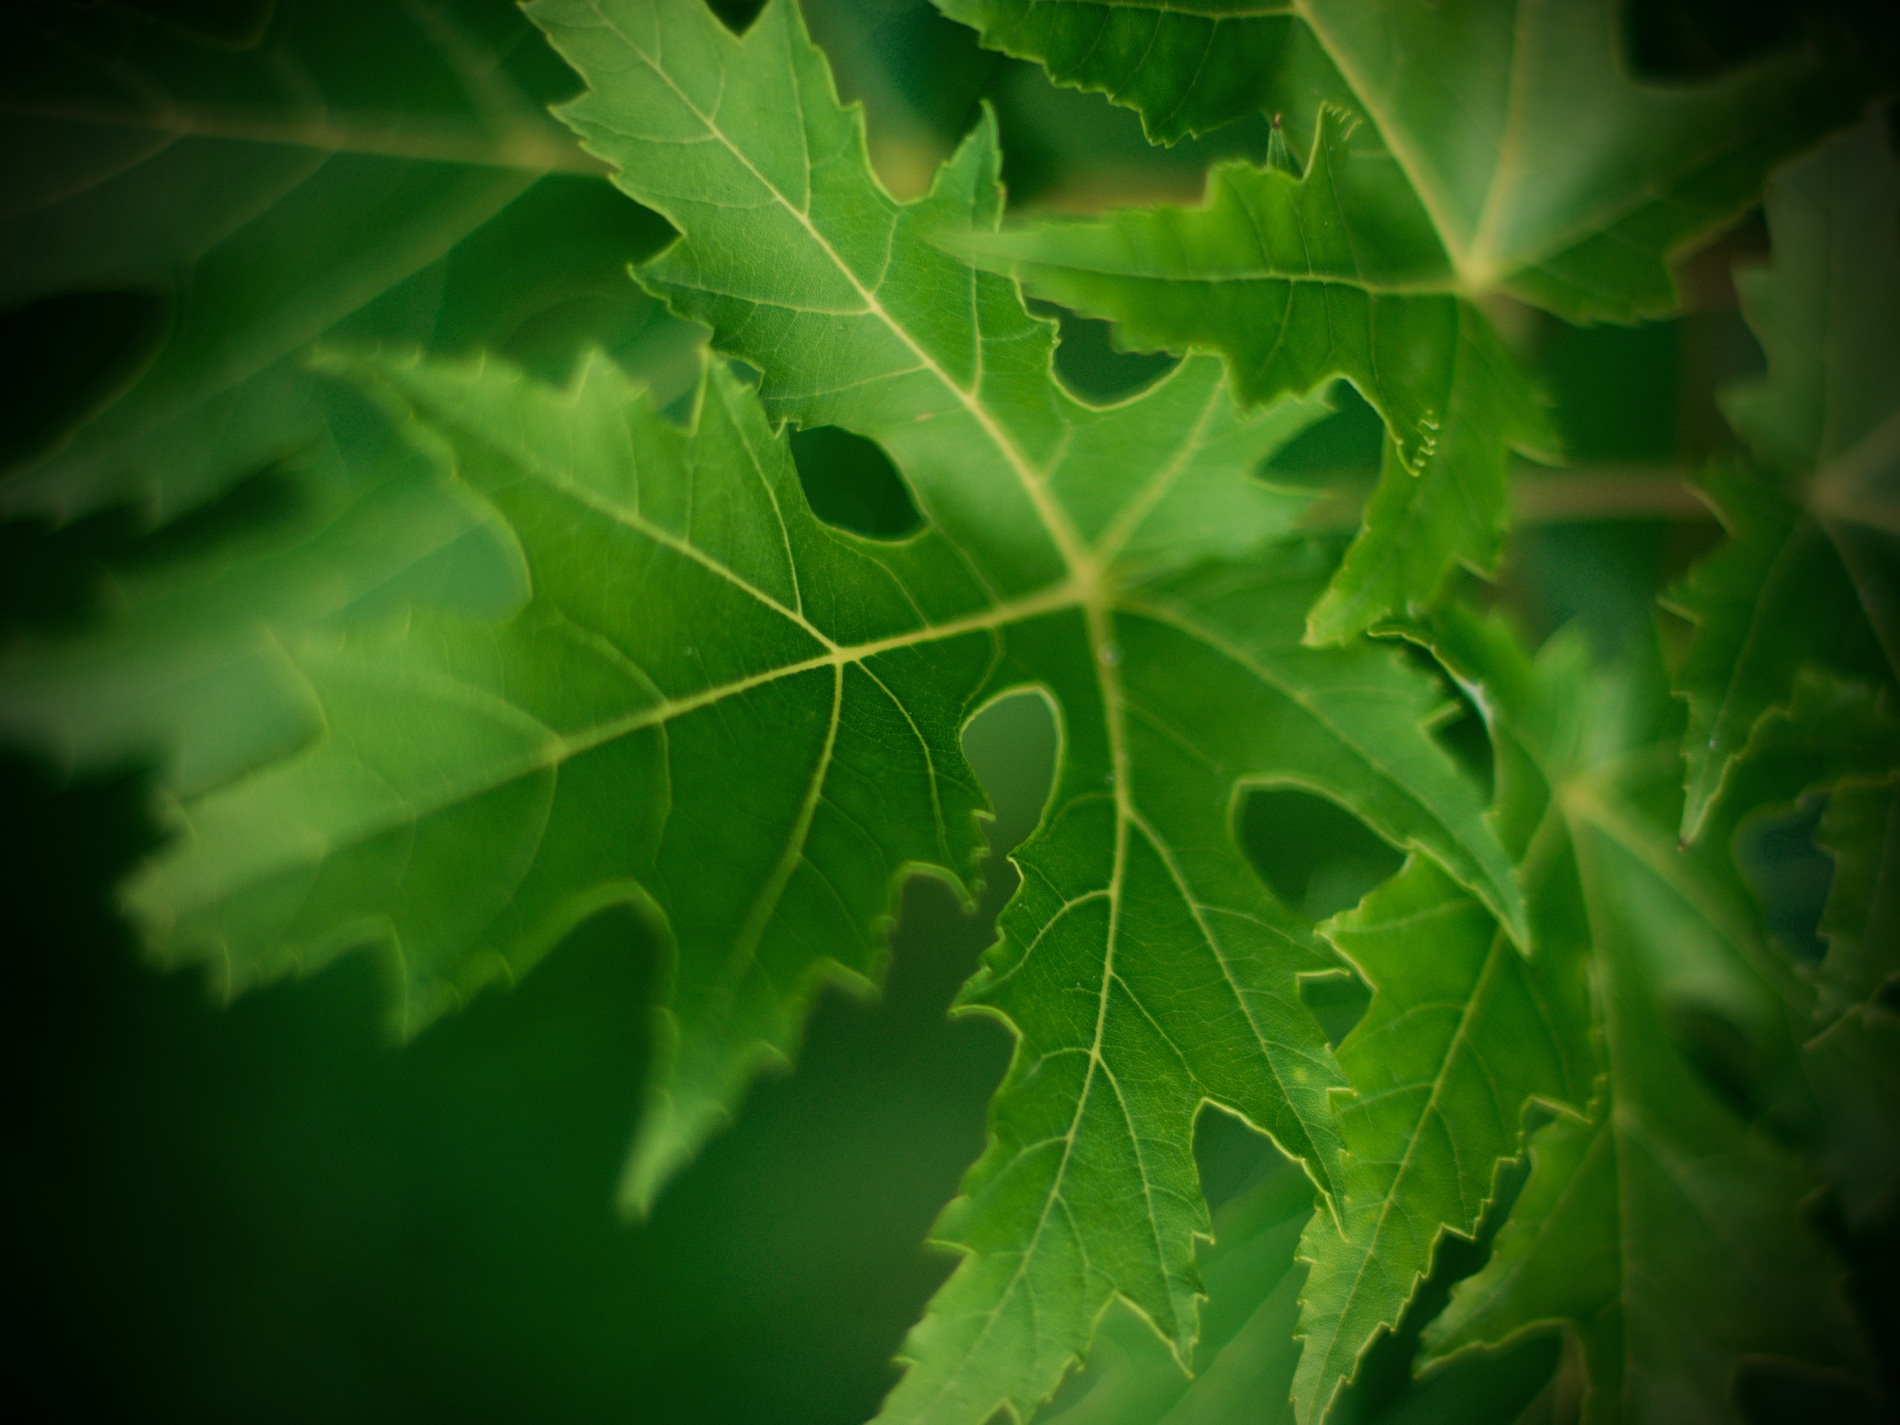
tree, nature, grass, branch, blur, plant, sunlight, leaf, flower, green, macro, autumn, botany, maple tree, maple leaf, close up, leaves, deciduous, macro photography, flowering plant, grape leaves, green maple leaves, plant stem, woody plant, land plant